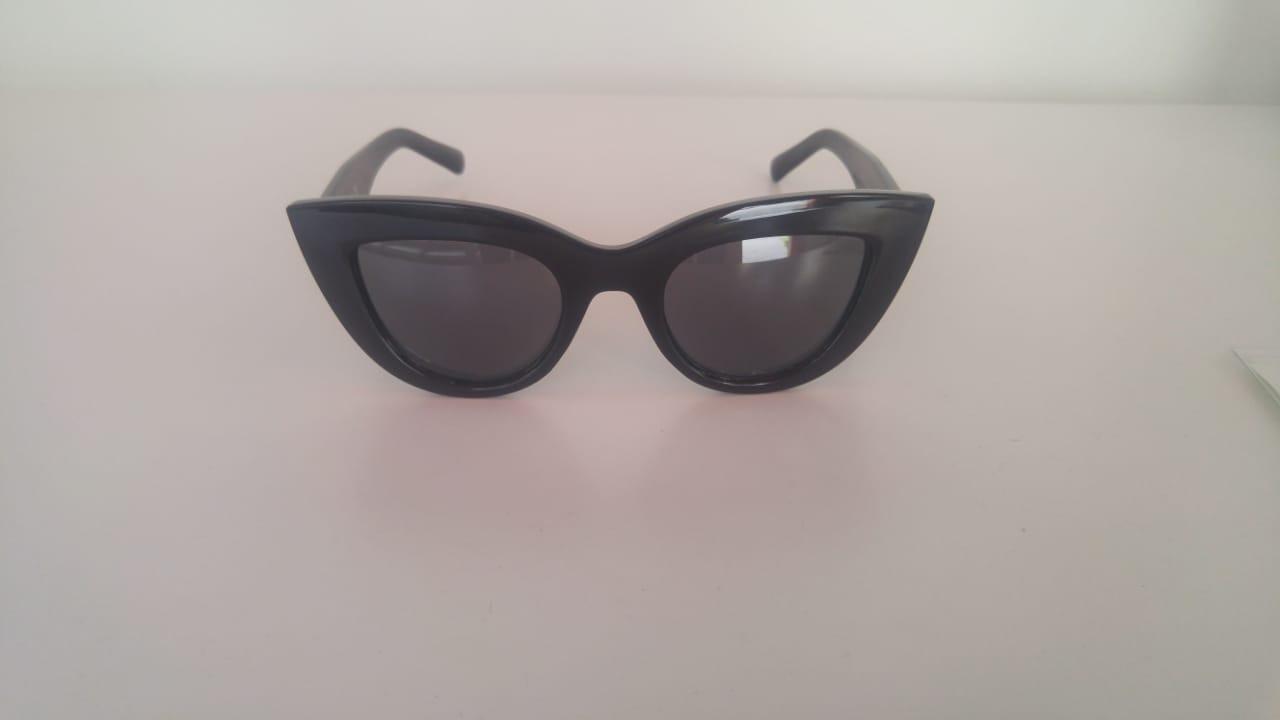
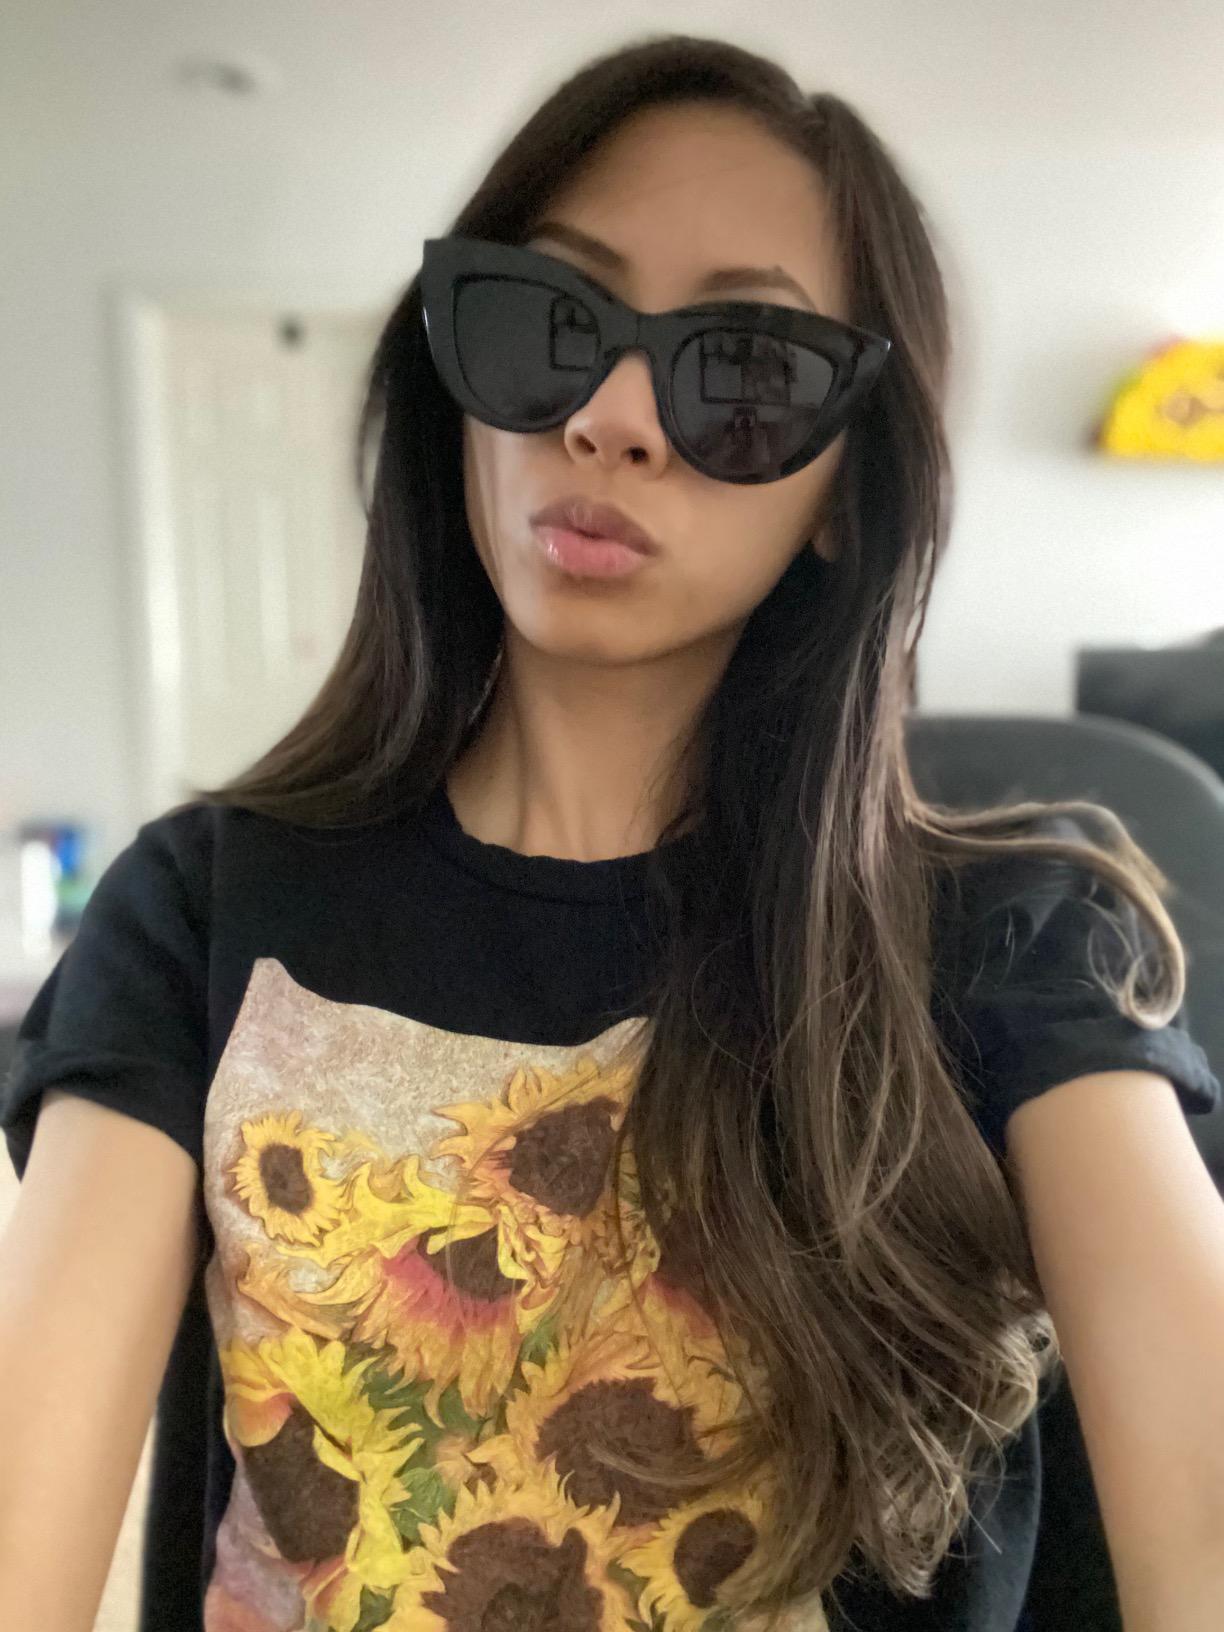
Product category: accessories_sunglasses
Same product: yes